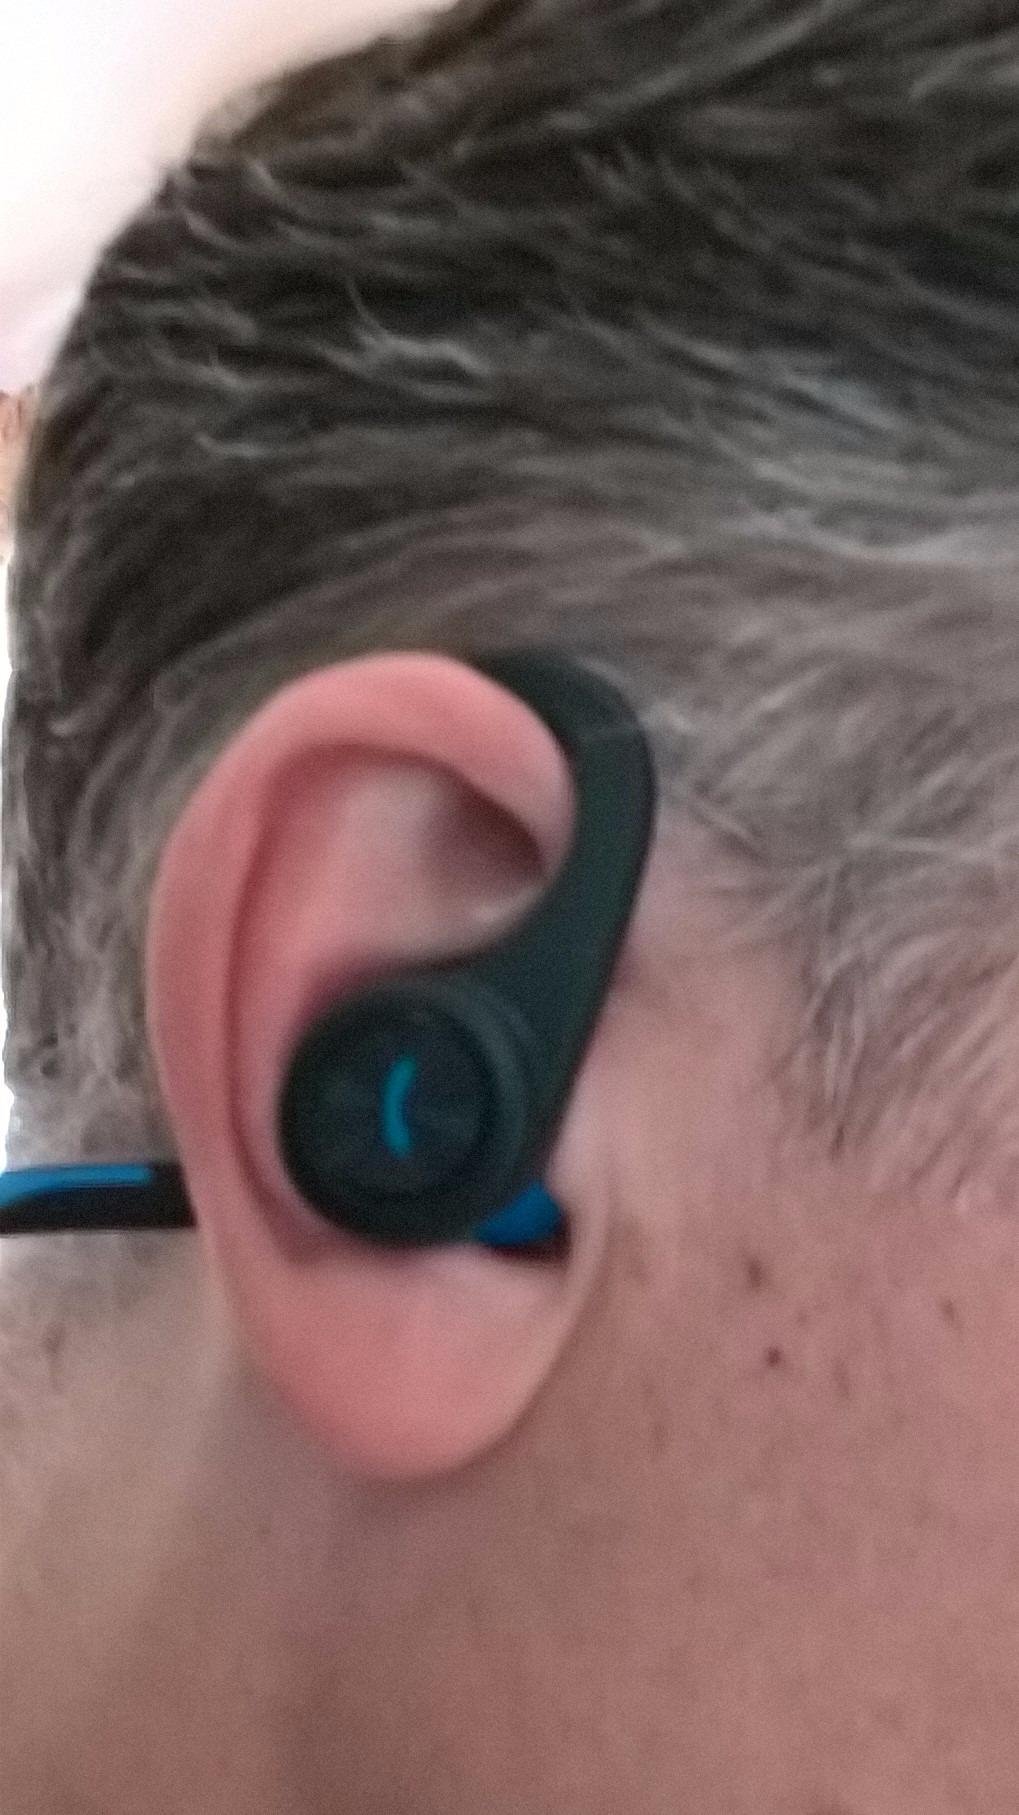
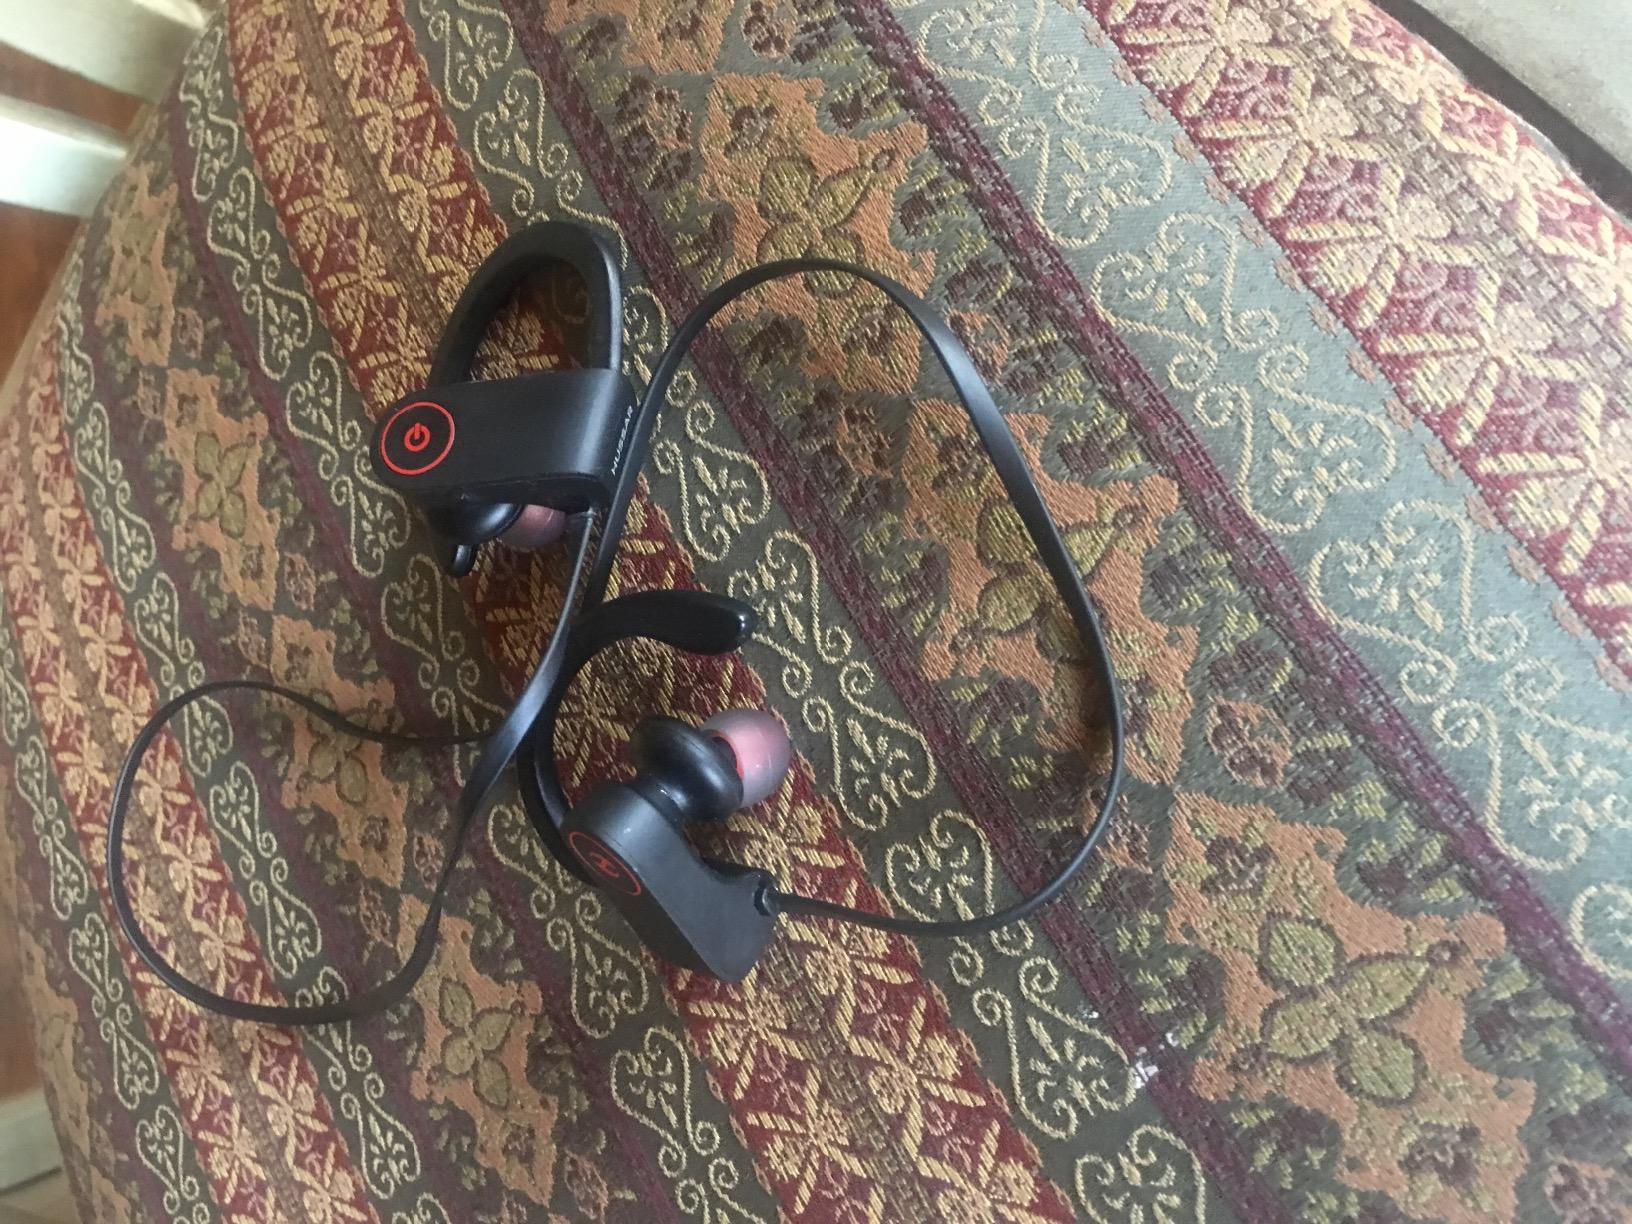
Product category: headphones
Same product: no